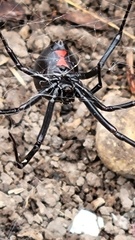
Species: Lactrodectus_hesperus